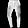
Label: Trouser